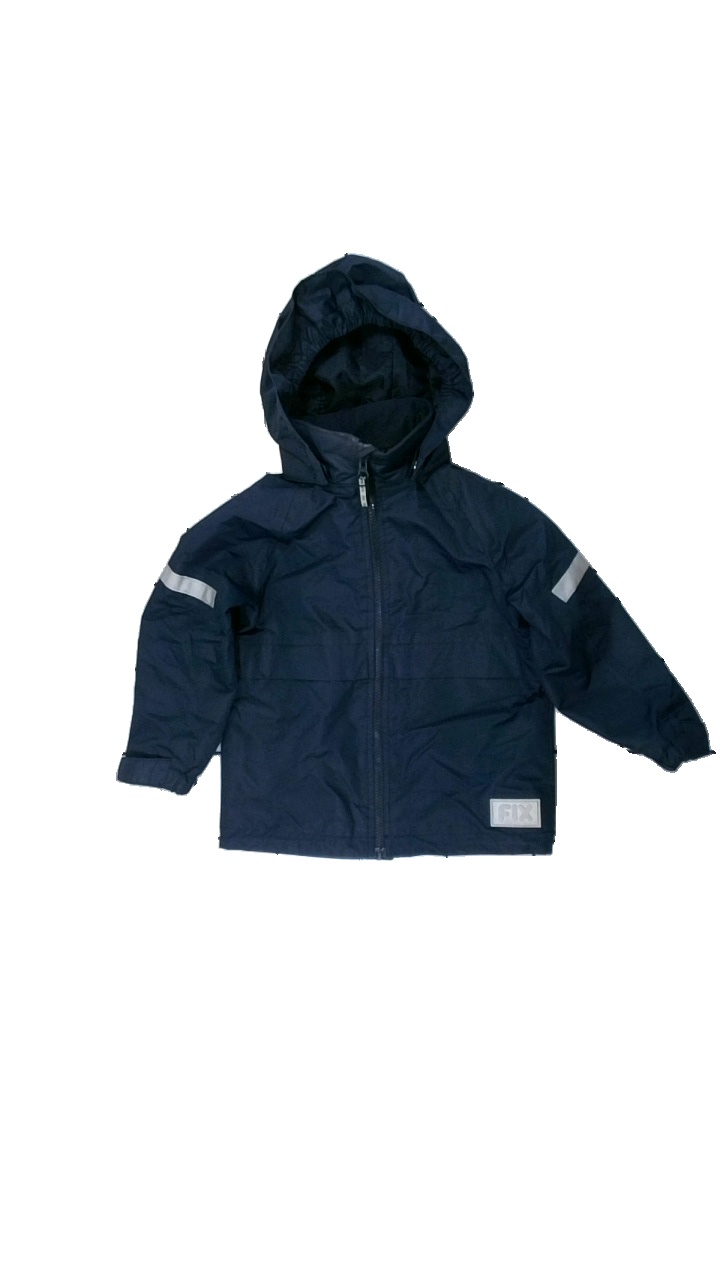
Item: Jacket (Men)
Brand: Fix (lindex)
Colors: Blue
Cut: Regular
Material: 76% polyester, 24% acrylic
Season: All
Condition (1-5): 2
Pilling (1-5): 3
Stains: Minor
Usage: Export
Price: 50-100